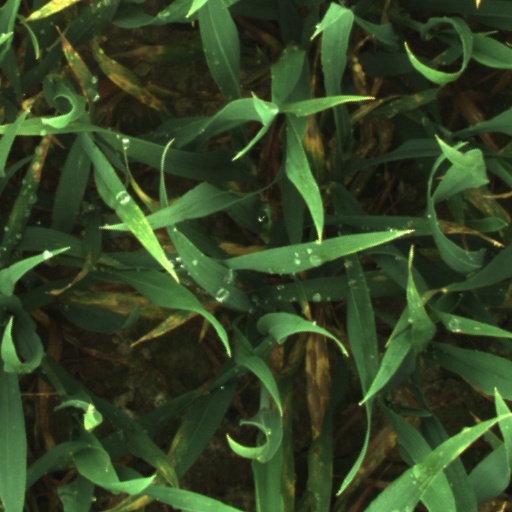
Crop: wheat